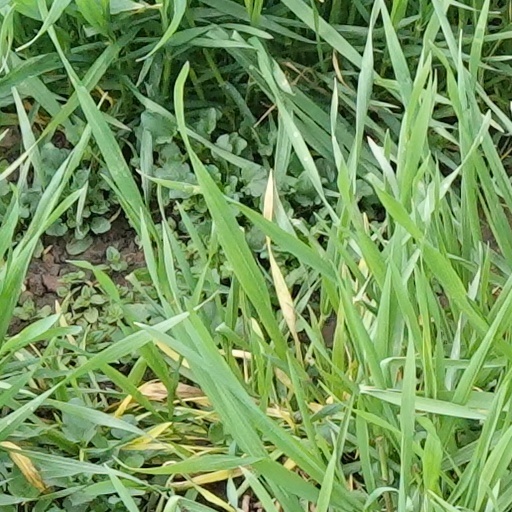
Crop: wheat